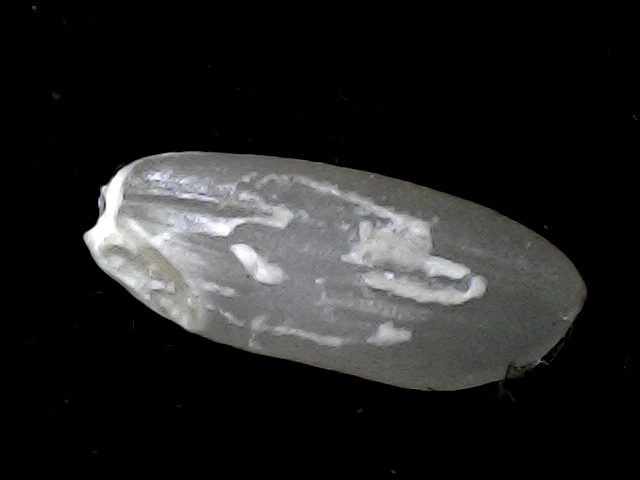
Rice variety: BD91